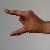
The image shows a hand gesture representing the letter 'Z' in Indian Sign Language.